1968 Thule Air Base B-52 crash

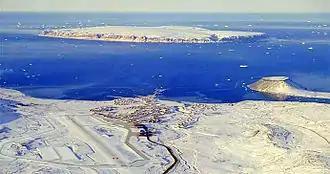
Aerial photograph, land masses are covered in snow, but the bay is not frozen over

At 15:22 EST, about six hours into the flight and south of Thule Air Base, Haug declared an emergency. He told Thule air traffic control that he had a fire on board and requested permission to perform an emergency landing at the air base. Within five minutes, the aircraft's fire extinguishers were depleted, electrical power was lost and smoke filled the cockpit to the point that the pilots could not read their instruments. As the situation worsened, the captain realized he would not be able to land the aircraft and told the crew to prepare to abandon it. They awaited word from D'Amario that they were over land, and when he confirmed that the aircraft was directly over the lights of Thule Air Base, the four crewmen ejected, followed shortly thereafter by Haug and D'Amario. The co-pilot, Leonard Svitenko, who had given up his ejection seat when the spare pilot took over from him, sustained fatal head injuries when he attempted to bail out through one of the lower hatches.